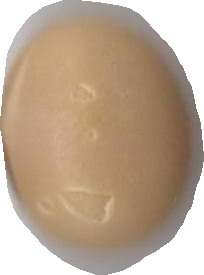
Variety: Anjasmoro